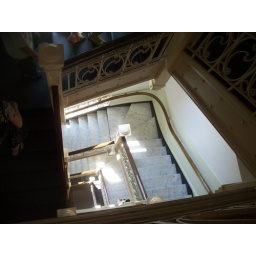
staircase in legislative building looking down from 5 floor